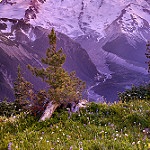
Scene: Outdoor